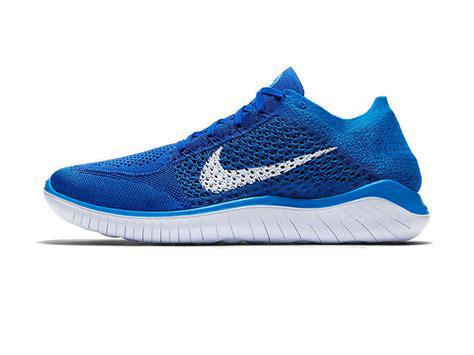
Brand: Nike
Model: Free Run 2